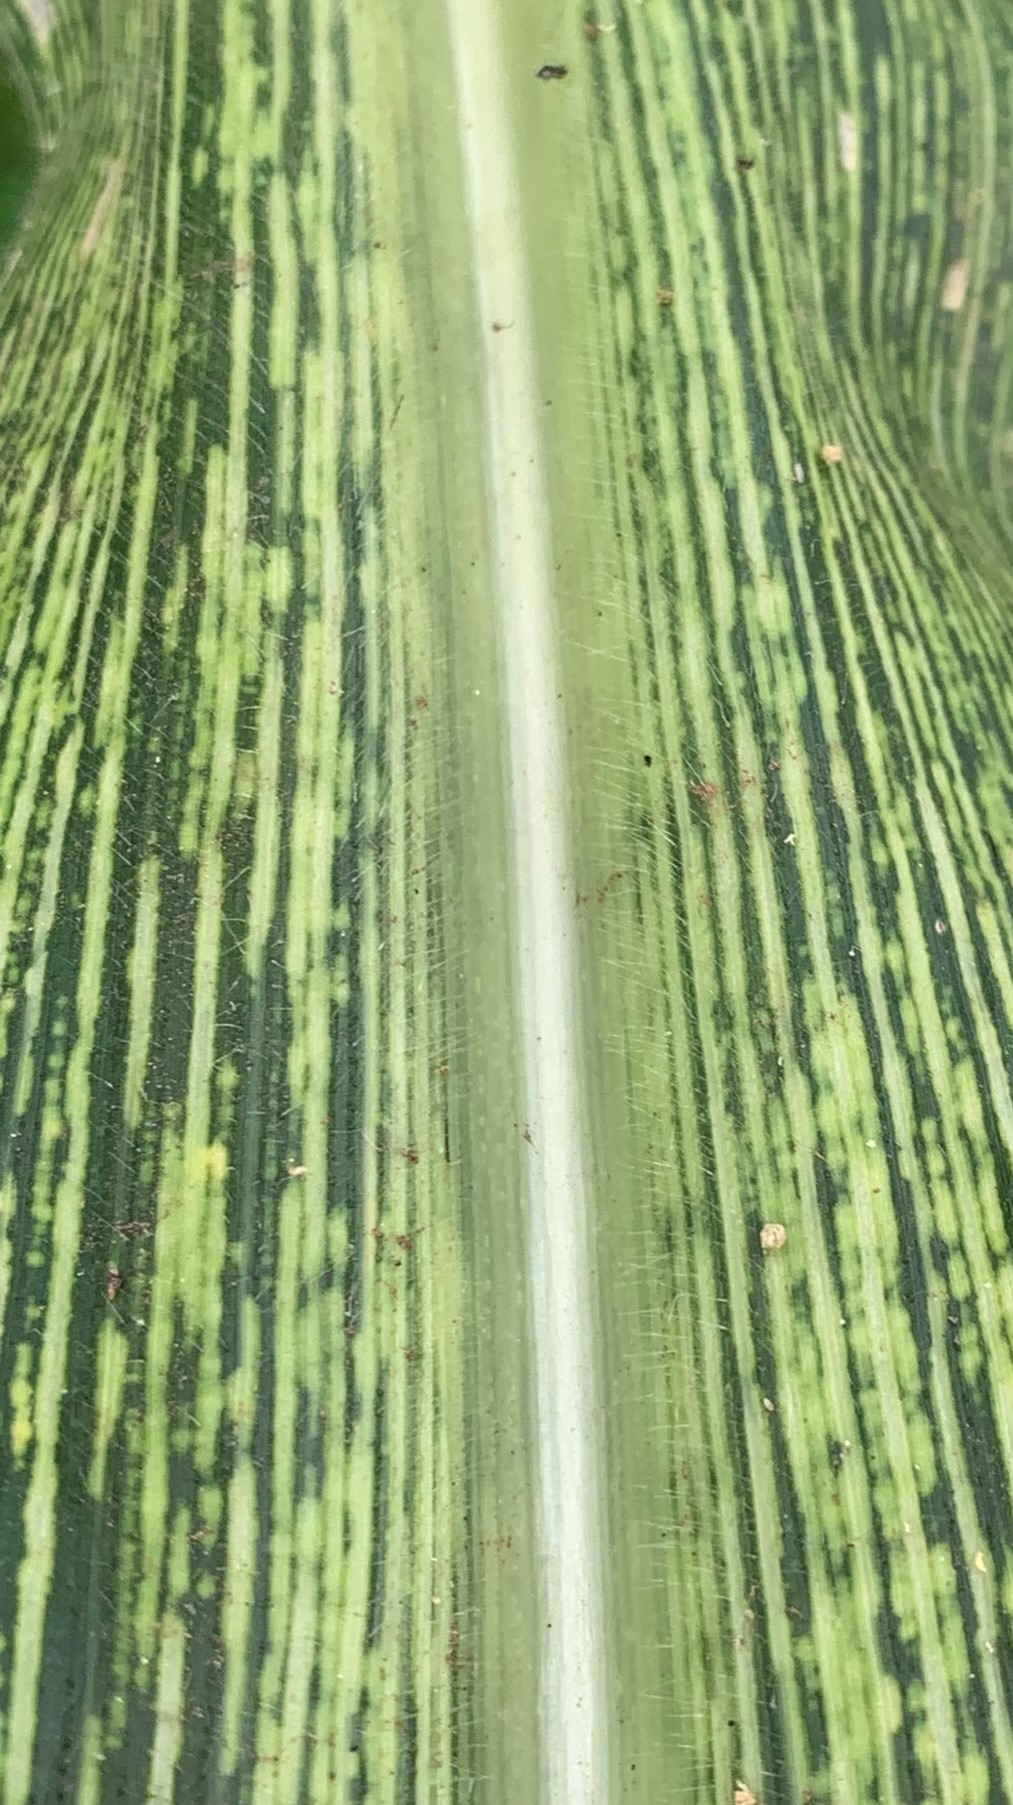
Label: MSV